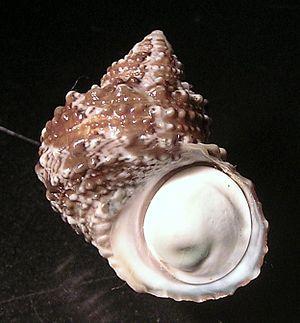
Le genre Turbo regroupe des espèces de gastéropodes prosobranches de la famille des Turbinidae, parfois appelés « turbans » en français.